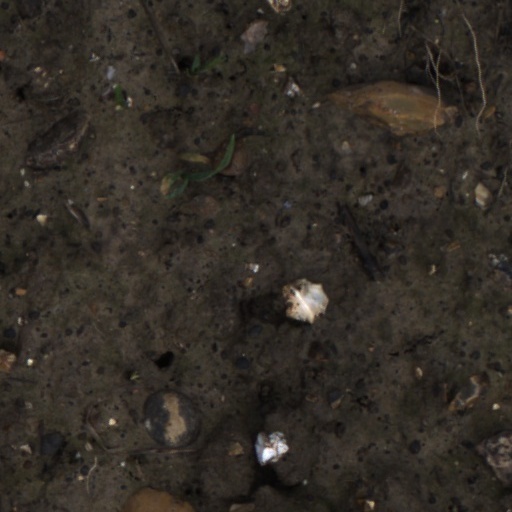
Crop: wheat